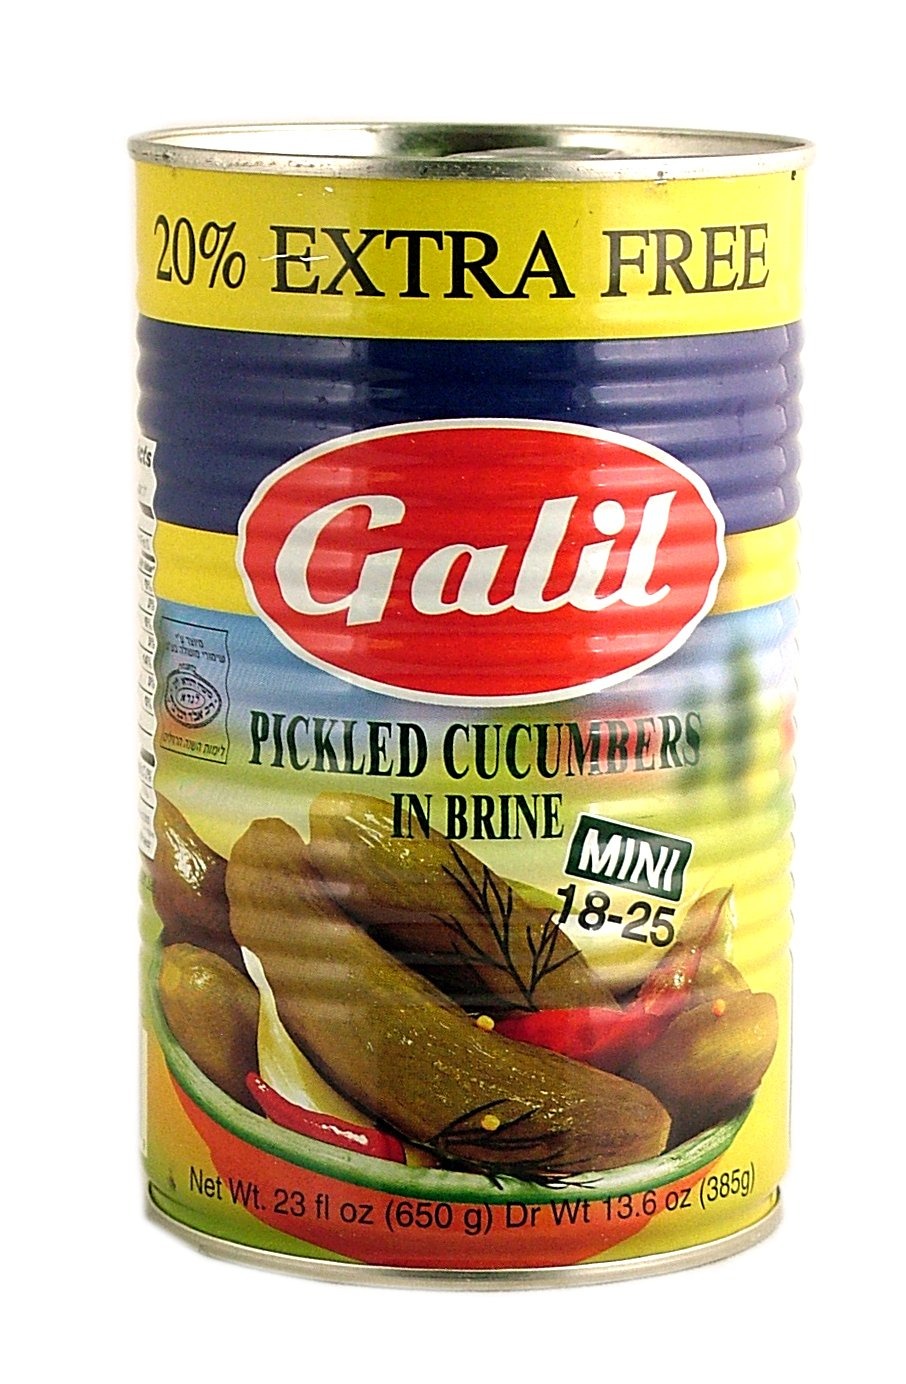
Item Name: Galil Pickled Cucumbers in Brine, (Mini 18-25) 20% Extra, 23-Ounce Cans (Pack of 12)
Bullet Point 1: Pack of Twelve, 23-Ounce Cans (Total 276 oz)
Bullet Point 2: Galil Pickled Cucumbers in Brine, Mini 18-25 Pickles per Can
Bullet Point 3: 20% Extra Value Size
Bullet Point 4: Crisp Pickled Cucumbers, perfect condiment to any meal!; Certified Kosher
Bullet Point 5: A low calorie food, Product of Israel
Value: 276.0
Unit: Ounce

Price: 32.49